Republicanism in the Netherlands

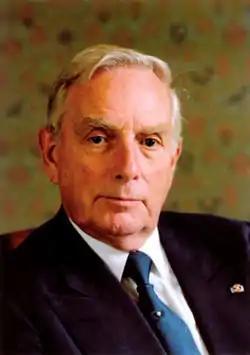
Korthals Altes: ""The bond between the House of Orange and the Netherlands is above any discussion.""

In February 1976, the huge international Lockheed bribery scandals came out during public hearings by an investigative commission of the United States Congress. Key political and military people from West Germany, Italy, the Netherlands and Japan had been bribed by aircraft manufacturer Lockheed Martin. Prince Bernhard, Inspector-General of the Armed Forces, appeared to be the Dutch person involved: an inquiry by a Commission of Three showed that he had accepted bribes to the value of 1.1 million guilders to try to persuade Defence to purchase Lockheed aircraft (specifically, the Lockheed P-3 Orion). On 20 August, the Den Uyl cabinet convened a crisis meeting, during which the Commission of Three's conclusions were unanimously confirmed, and earnest discussions ensued over which measures should be taken, and the consequences they would have for the queenship of Juliana, who would have threatened to abdicate if her husband were to be prosecuted. A minority of ministers, especially Henk Vredeling (Defence, PvdA), found that prosecution was necessary; Hans Gruijters (D66) even argued that the monarchy should be relinquished. However, a majority, including PvdA Ministers who were publicly critical about the monarchy, opined that the constitutional establishment could not be endangered and order should return as soon as possible, and feared to lose the vote of the still mostly royalist population during the next elections, in case prosecution were to be pursued. Because Bernhard had, according to the government, damaged the state's interests through his actions, he was honourably discharged from his most prominent military functions by Royal Decree on 9 September 1976; he was also no longer allowed to wear his uniform at official events. According to Cees Fasseur, this was "the last great scandal that shook the monarchy to its foundations." In 1977, the PvdA included in its party platform a statement (Part II, Article 4) that it sought to introduce an elected head of state, thereby henceforth officially striving to abolish the monarchy. The PvdA overwhelmingly won the 1977 elections, but failed to form a new government. It is likely that Juliana would have already abdicated in 1978 if there would have been a second Den Uyl cabinet.